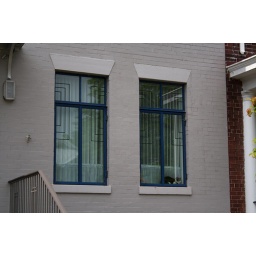
cat in art deco window